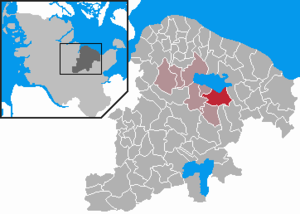
Lammershagen
Kort
Lammershagen er en by og en kommune i det nordlige Tyskland, beliggende i Amt Selent/Schlesen i den nordlige del af Kreis Plön. Kreis Plön ligger i den østlige/centrale del af delstaten Slesvig-Holsten.